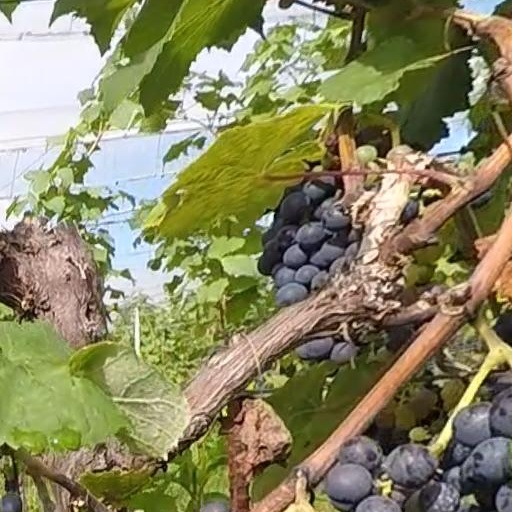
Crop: grape